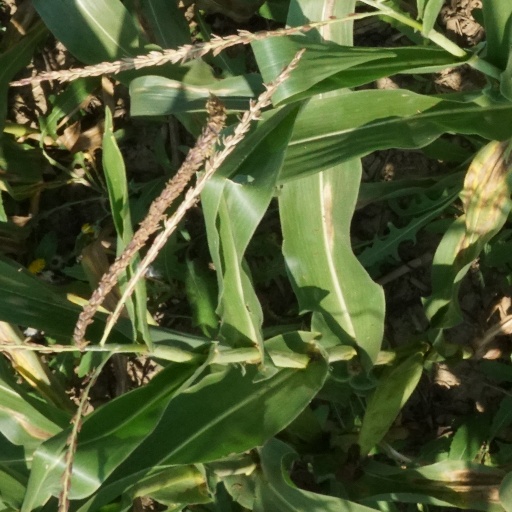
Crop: maize; corn